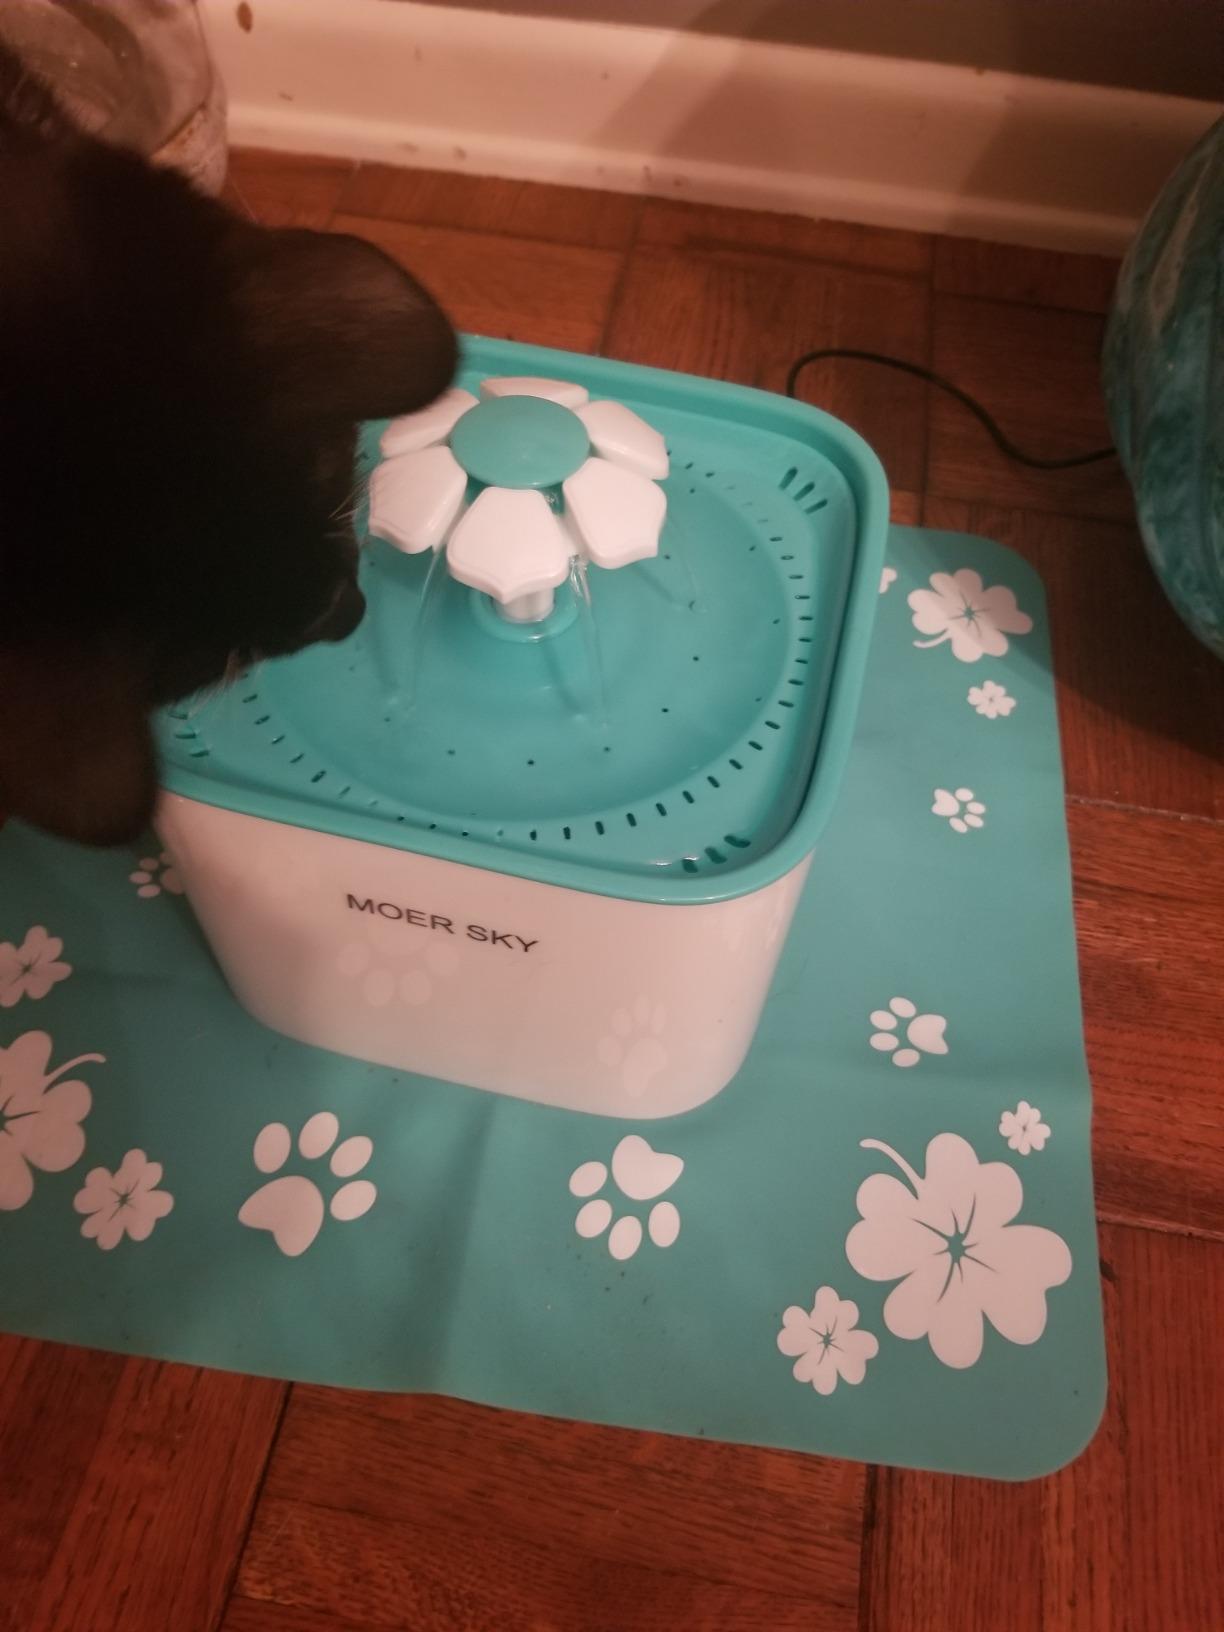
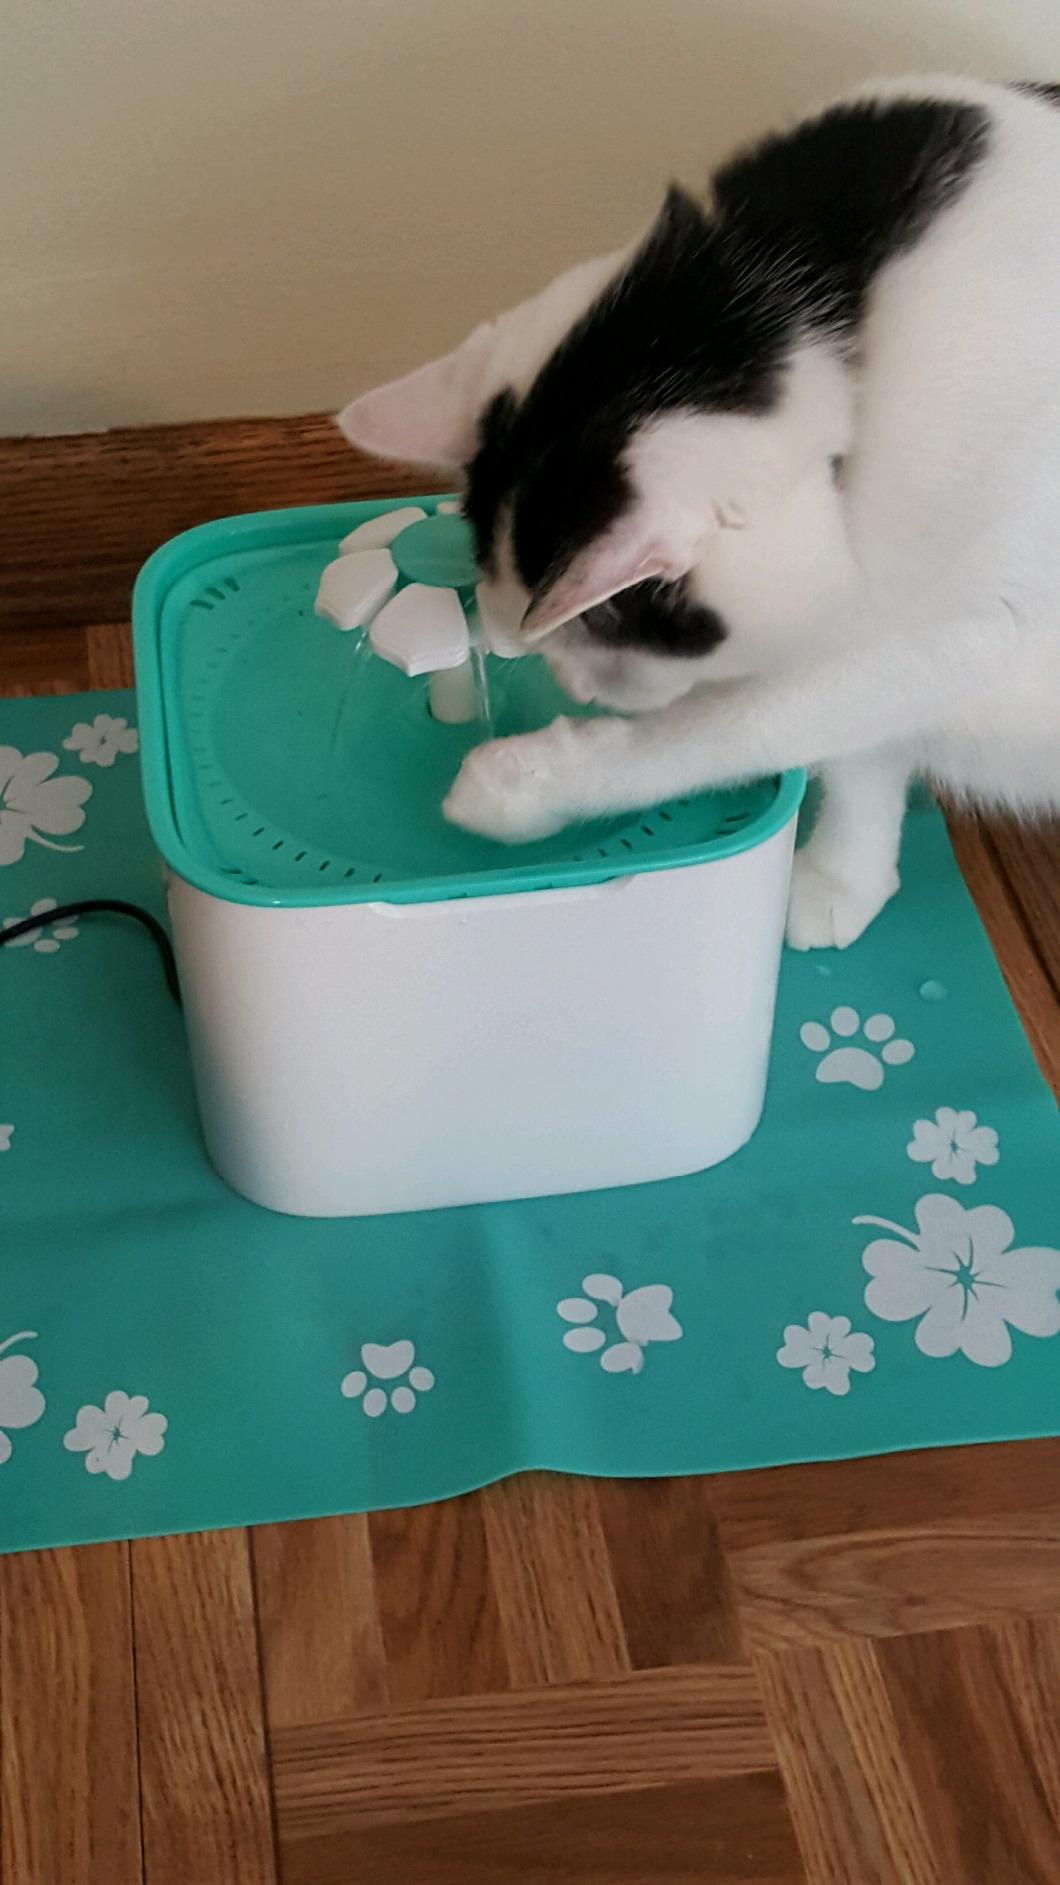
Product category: items_bowl
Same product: yes